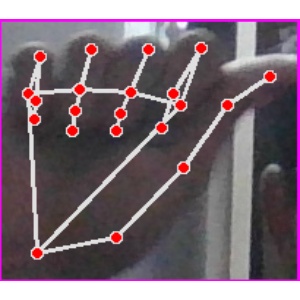
अक्षर: छ